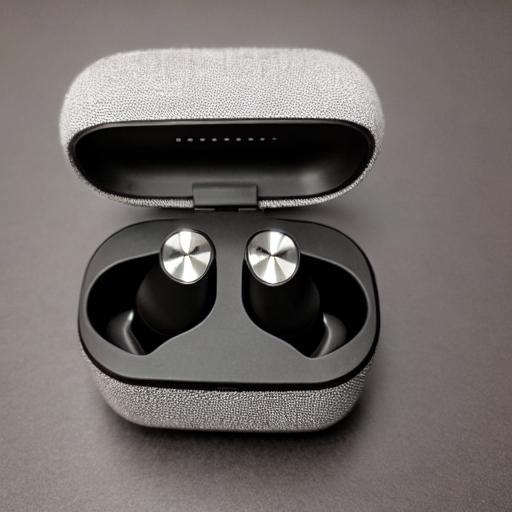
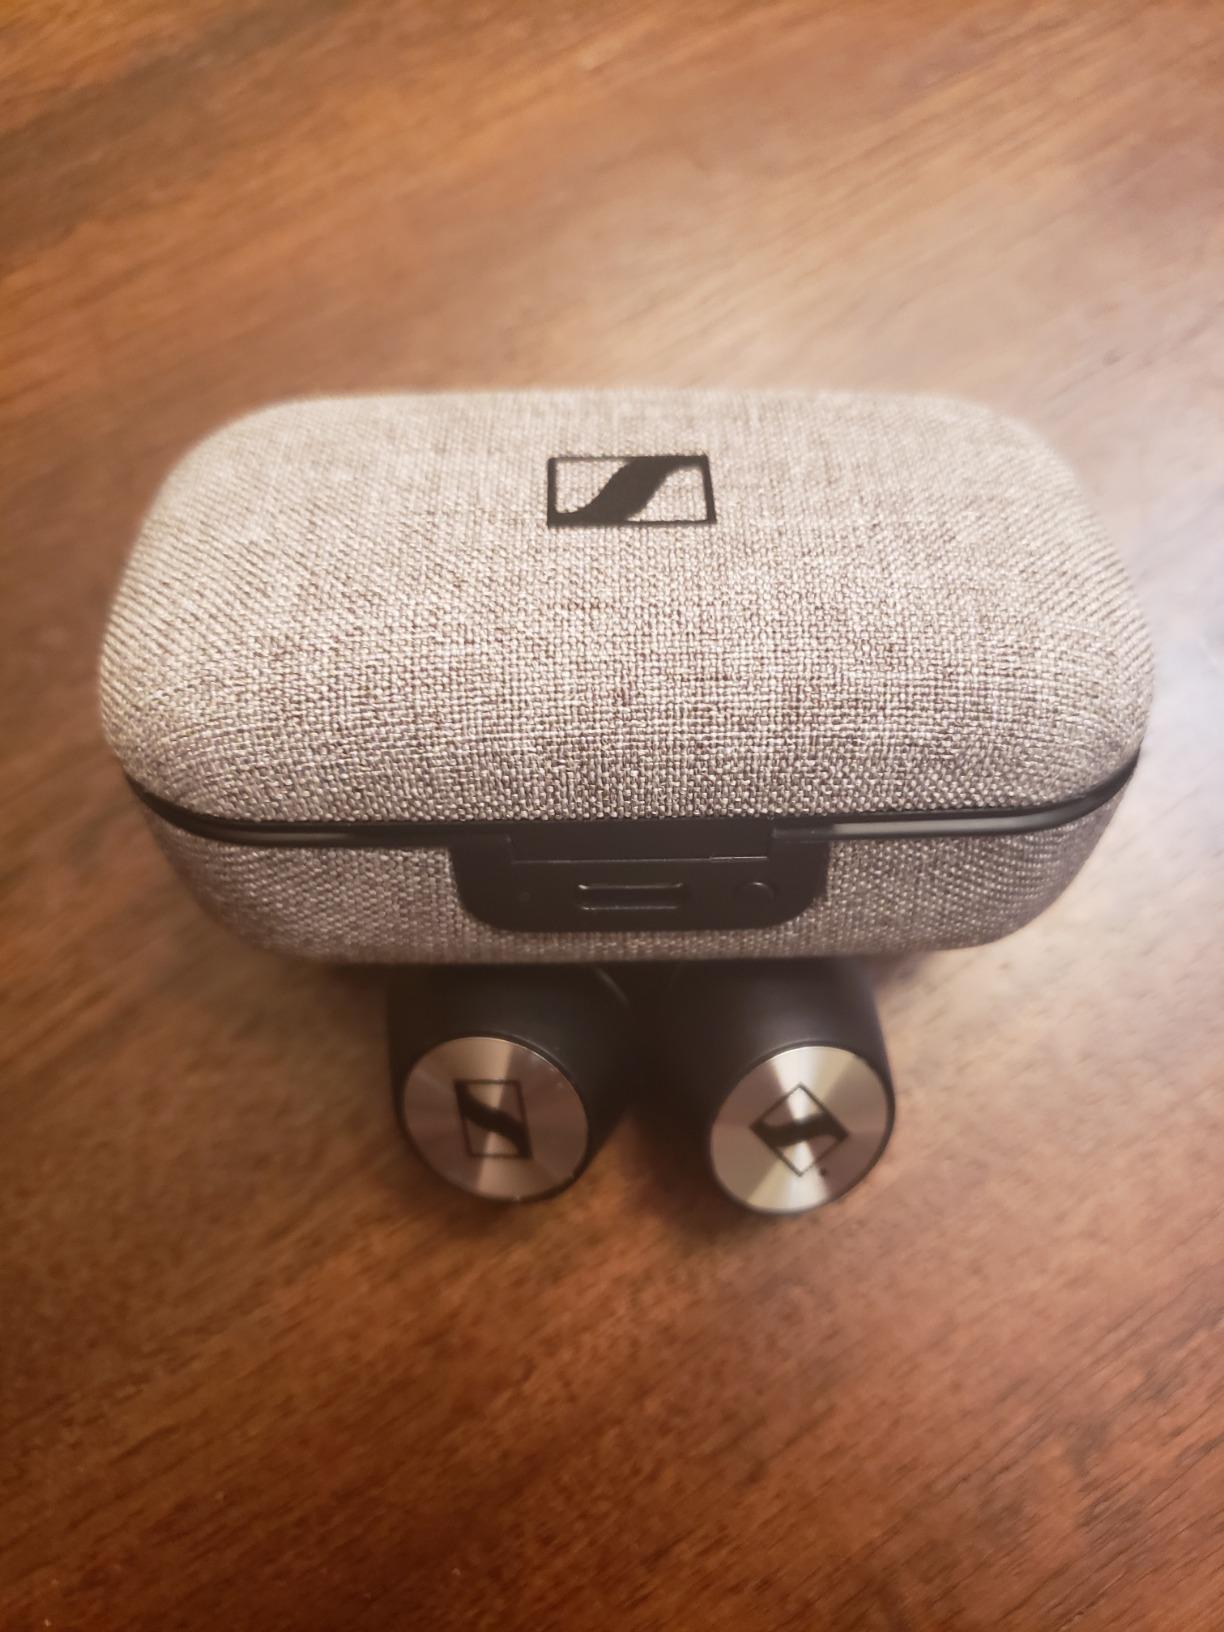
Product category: earbuds
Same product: no